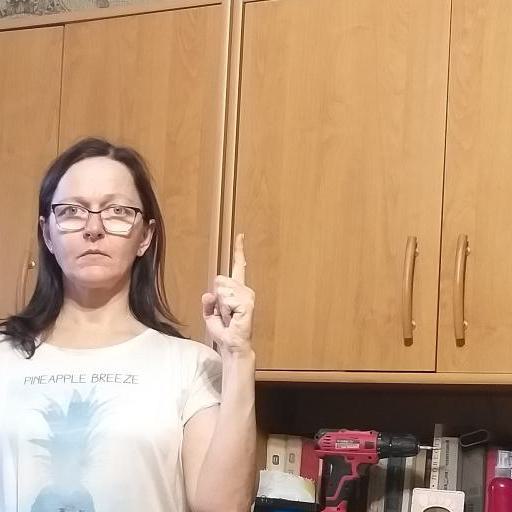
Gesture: one